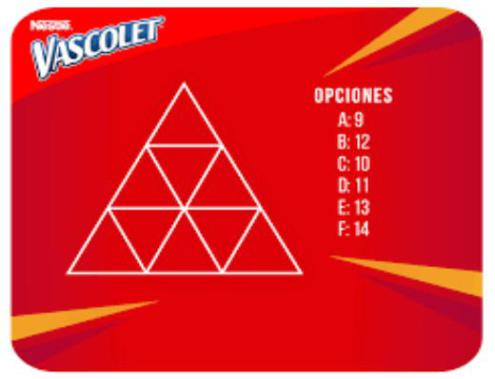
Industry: Food